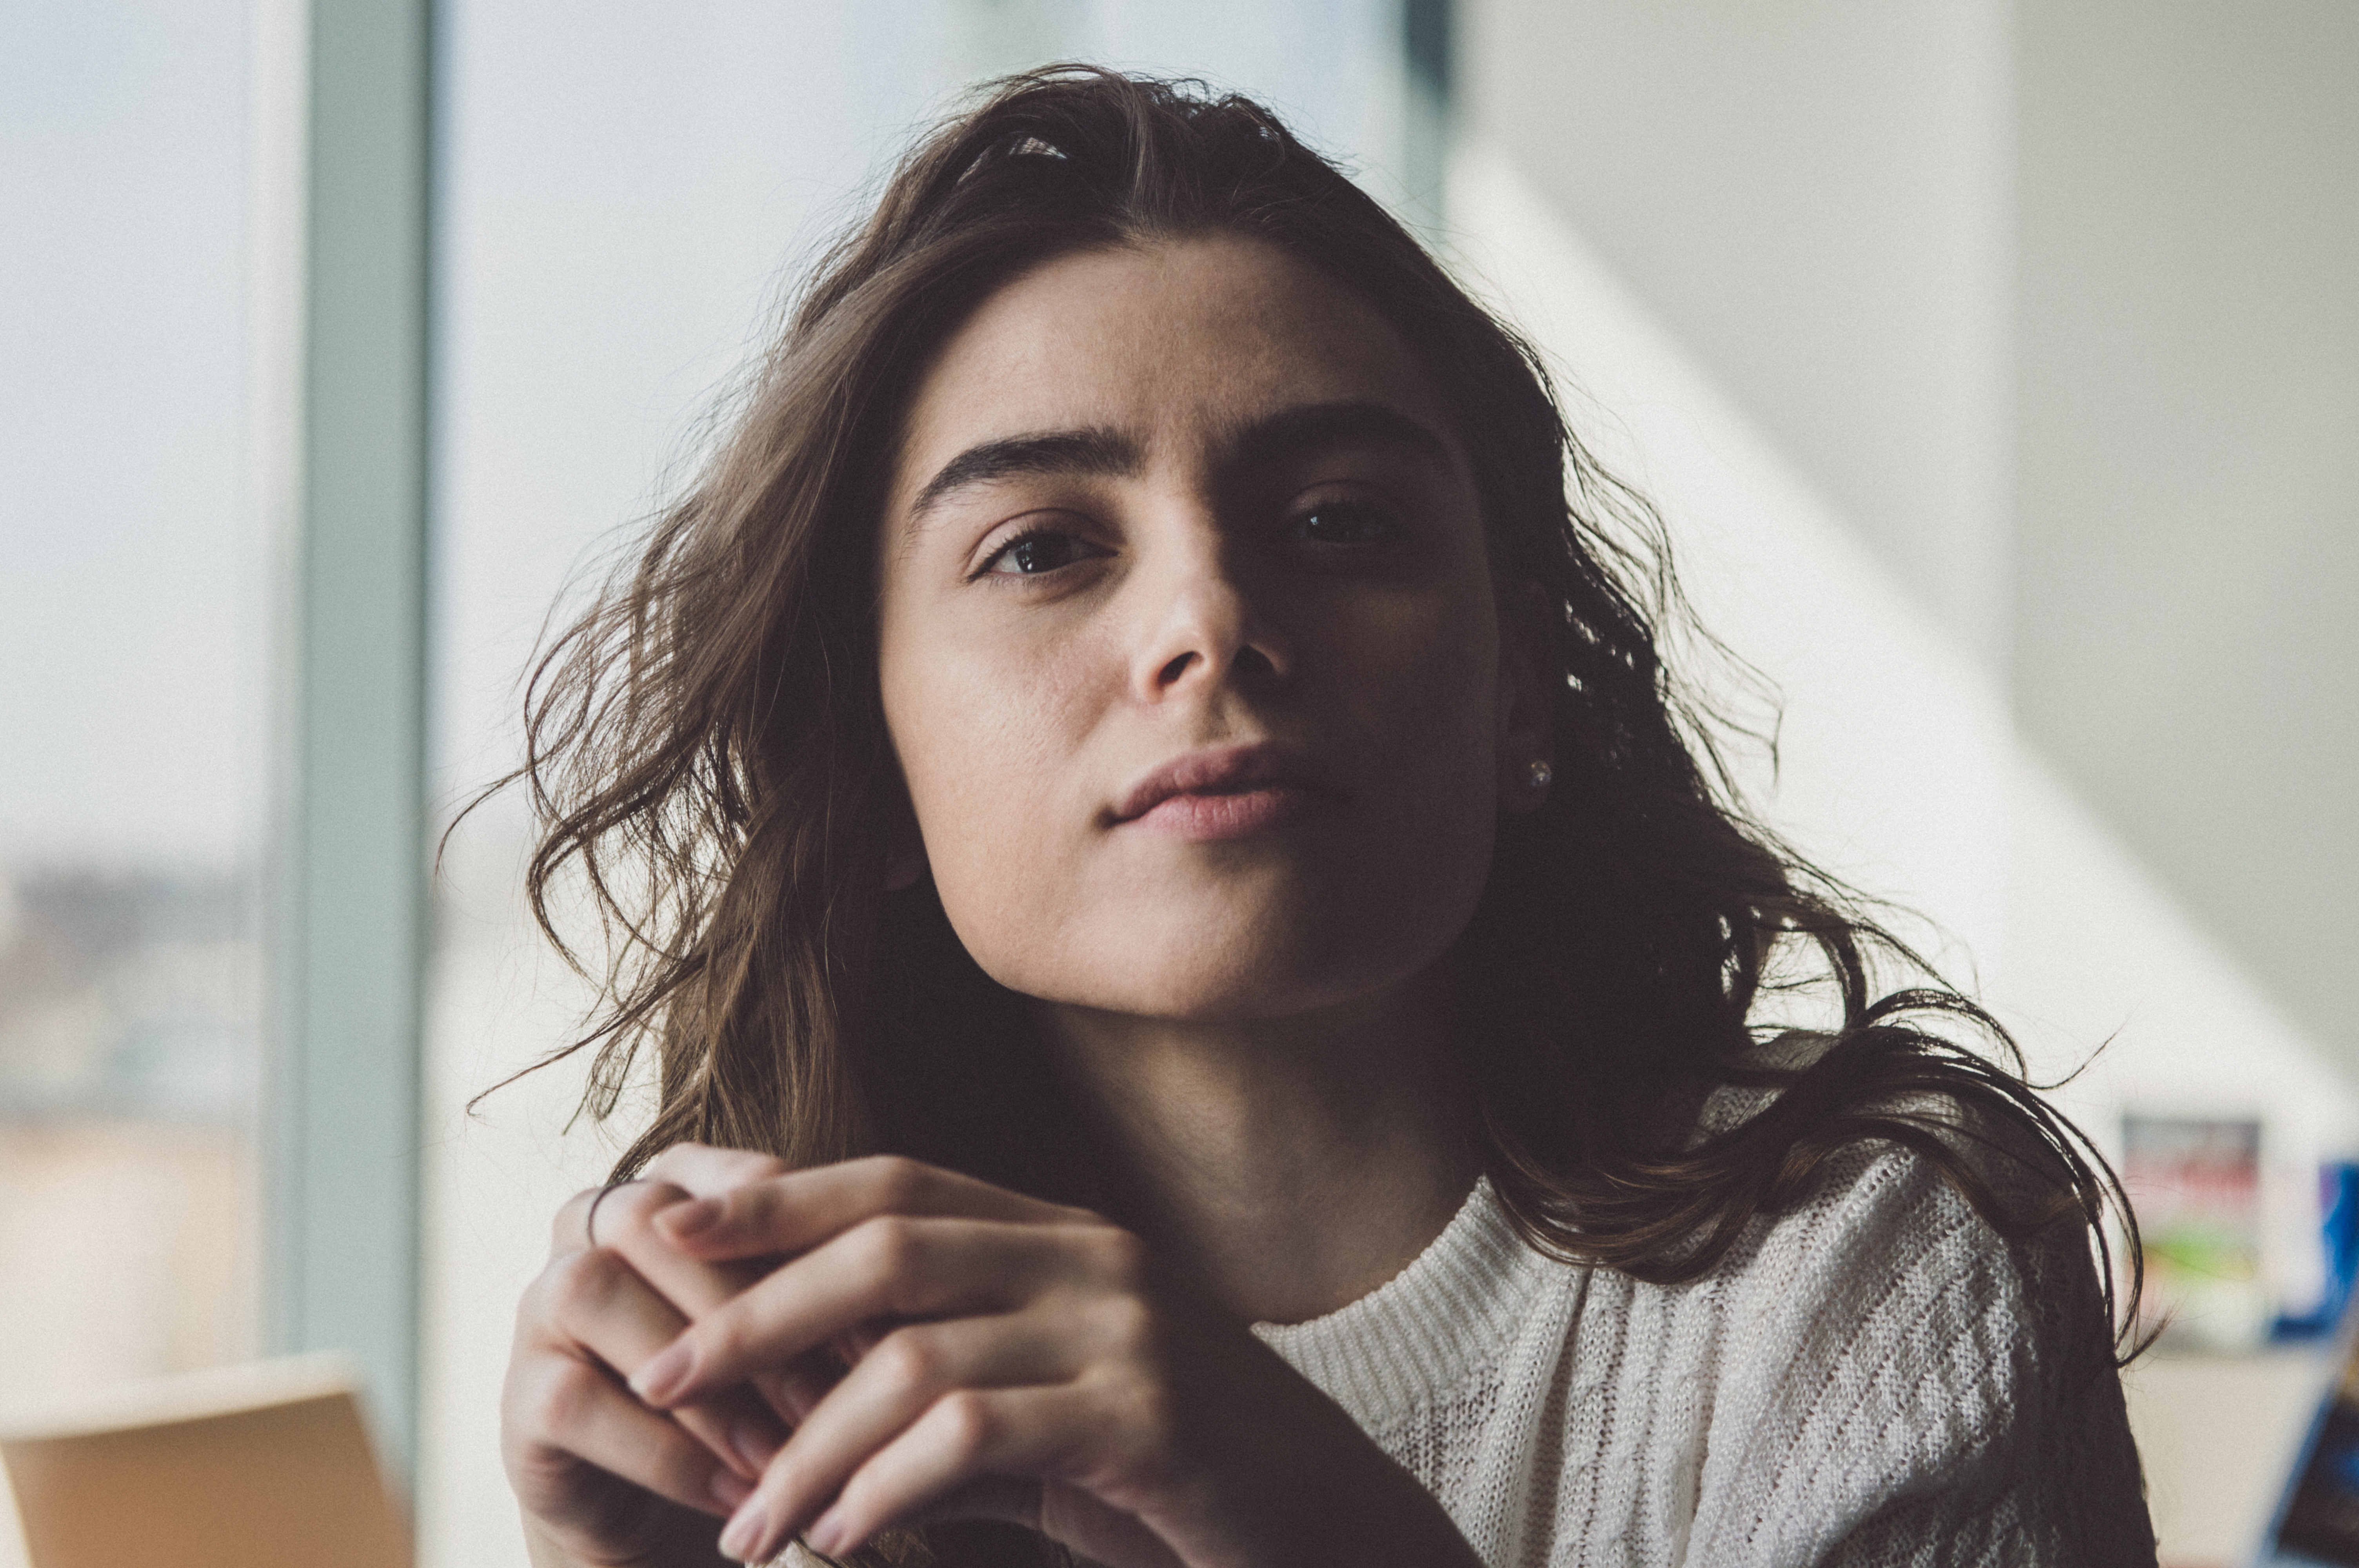
beautiful girl, fashion, face, hair, portrait, model, pose, young, woman, beautiful, pretty, soft, cute, girl, beauty, photography, eye, brown hair, long hair, fun, smile